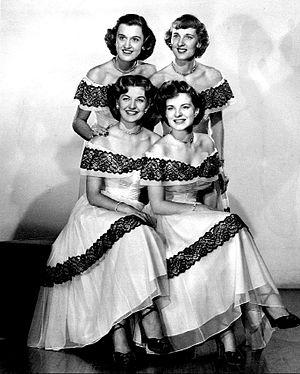
The Chordettes est un quartet vocal féminin américain formé en 1946 à Sheboygan dans le Wisconsin. Chantant souvent a cappella, elles sont des habituées du show télévisé d'Arthur Godfrey à partir de 1949. En 1953, elles suivent Archie Bleyer, directeur musical de l'émission, lorsqu'il fonde la maison de disques Cadence. Leurs plus célèbres chansons sont Mr. Sandman et Lollipop.